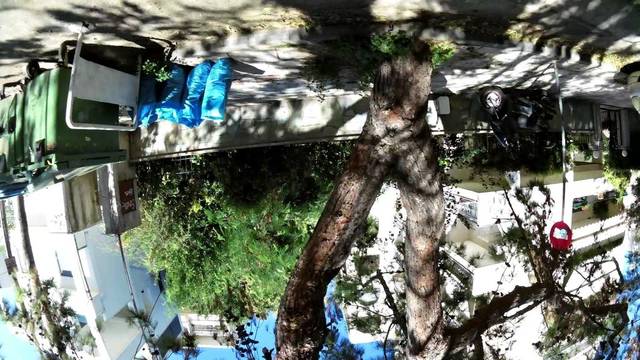
Region: Greece
Coordinates: 38.032, 23.805